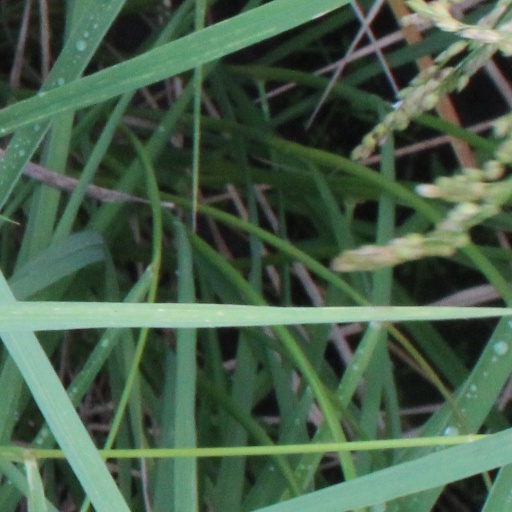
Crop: rice